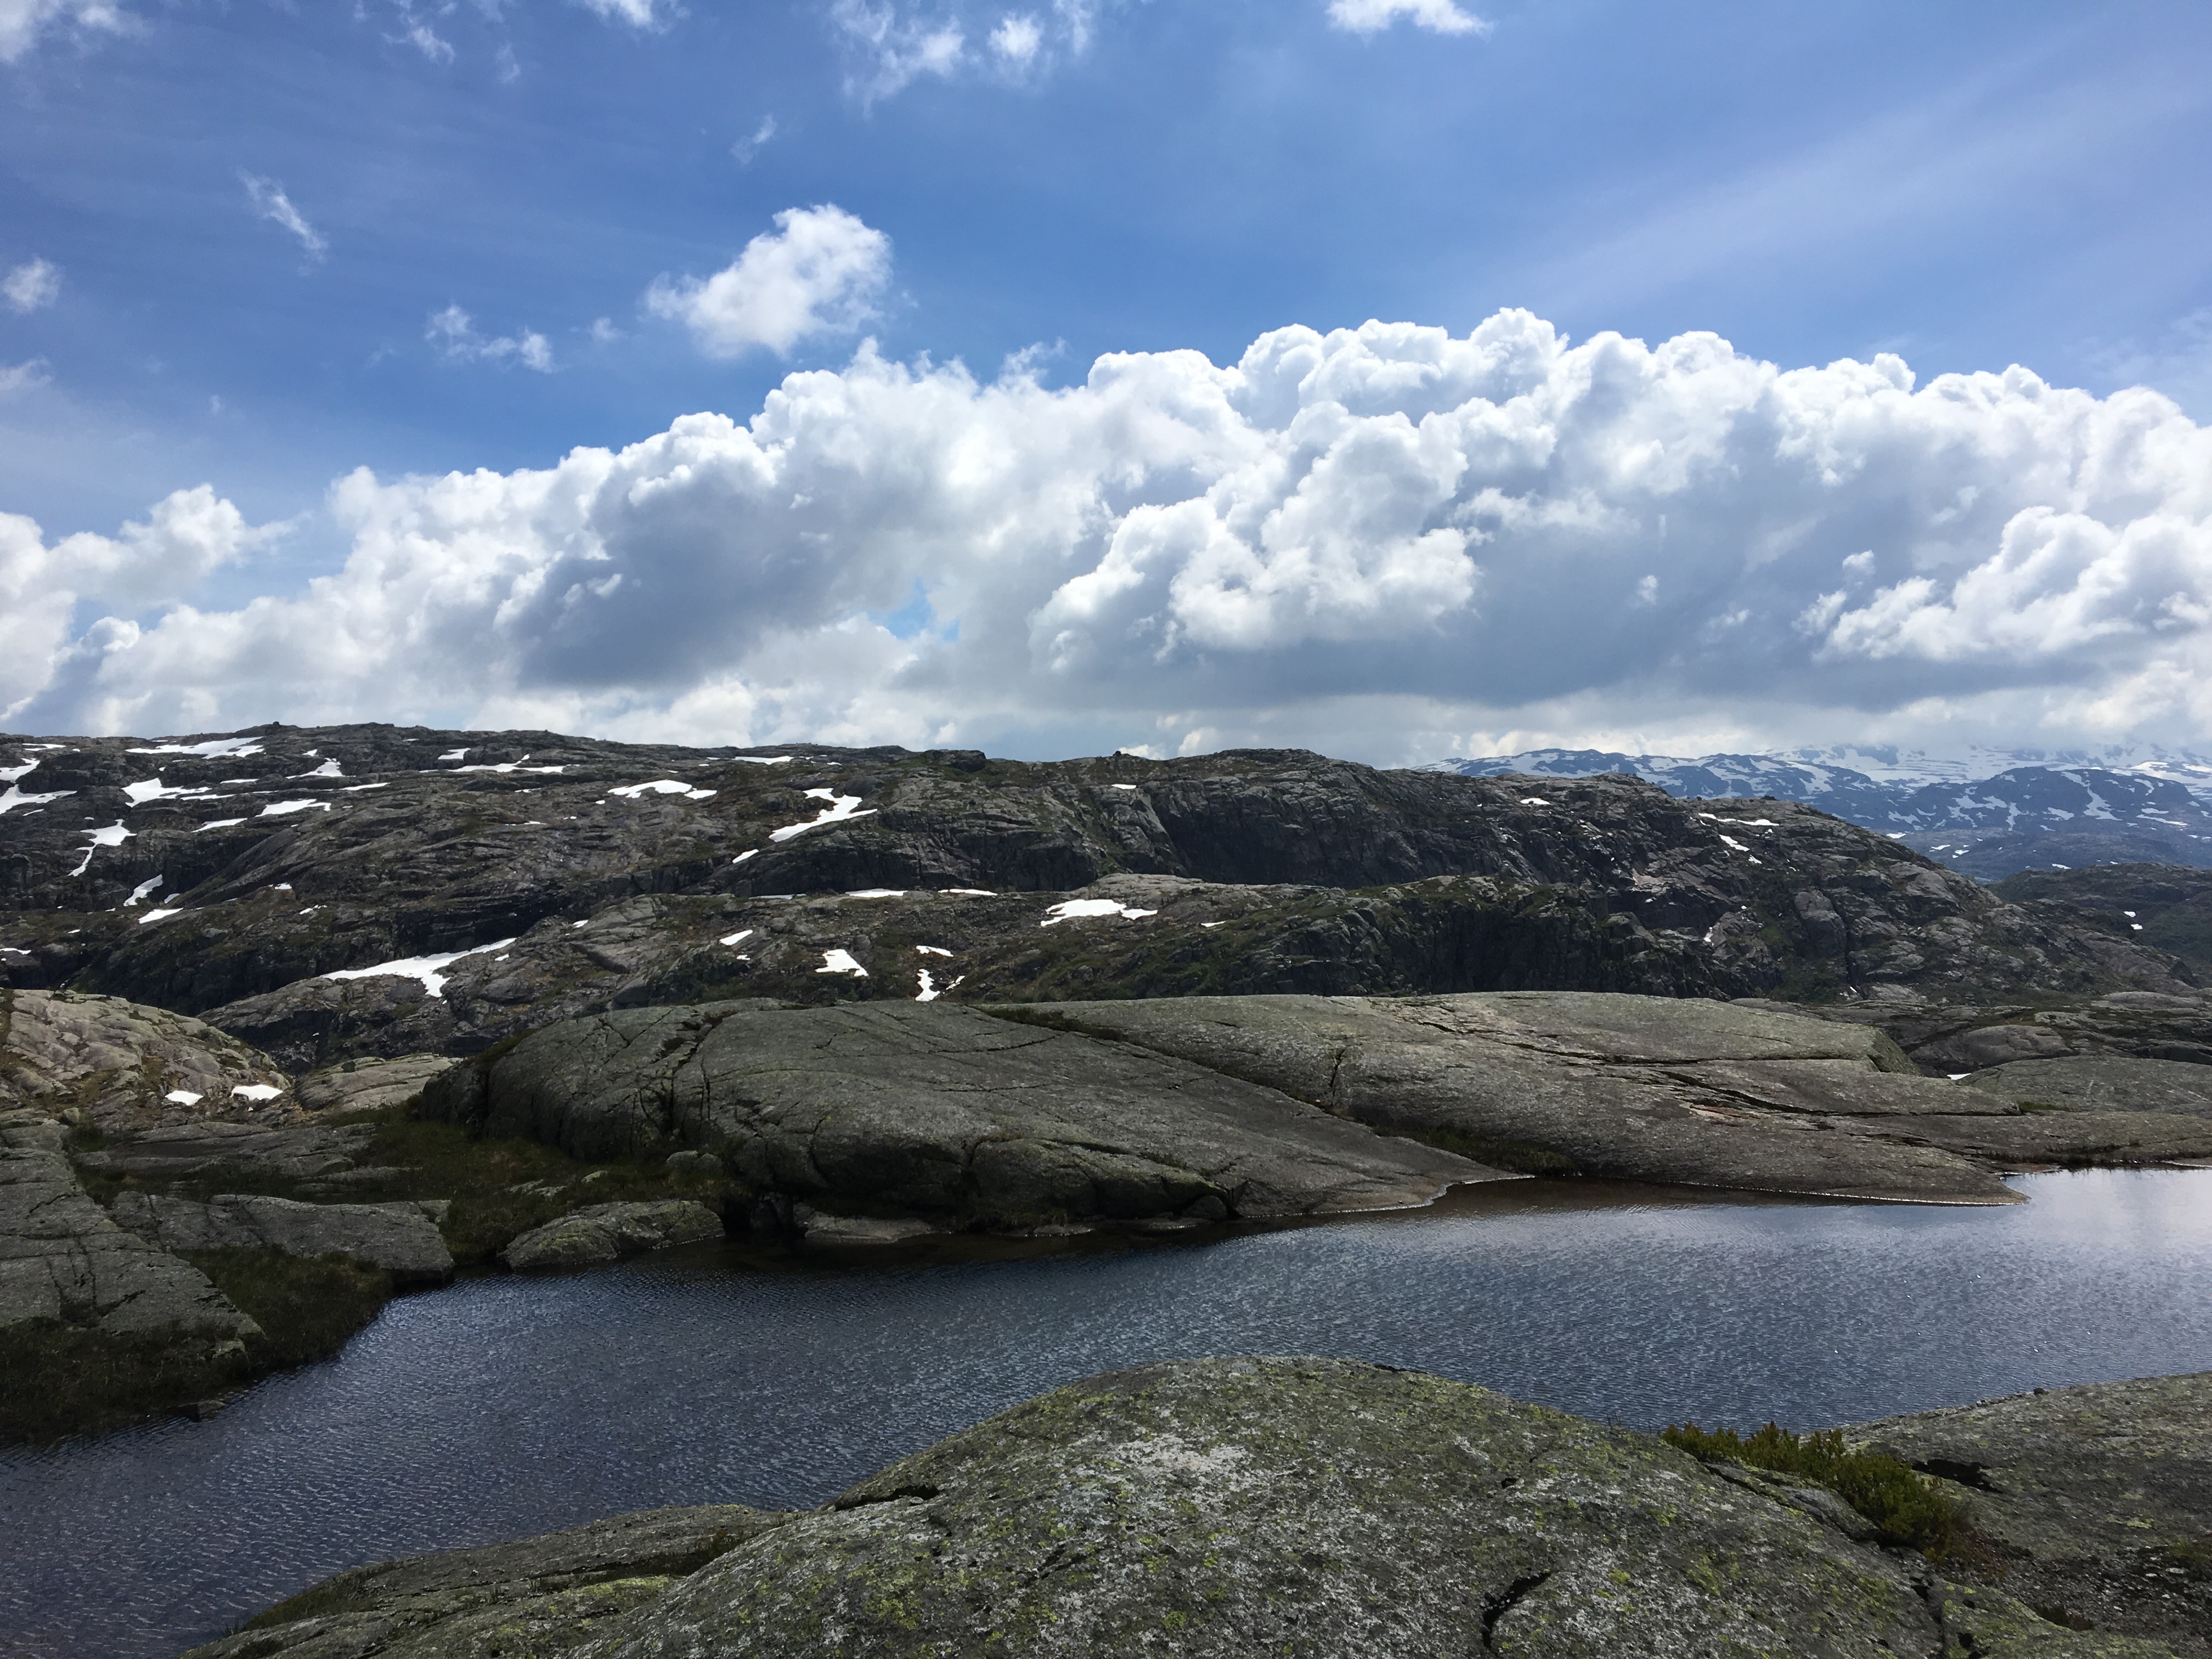
landscape, sea, coast, nature, rock, wilderness, mountain, cloud, sky, lake, mountain range, reflection, fjord, reservoir, highland, ridge, geology, loneliness, plateau, fell, loch, norway, landform, rock landscape, geographical feature, mountainous landforms